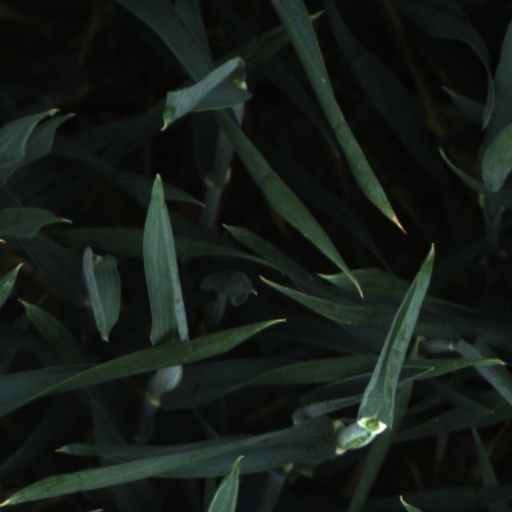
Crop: wheat